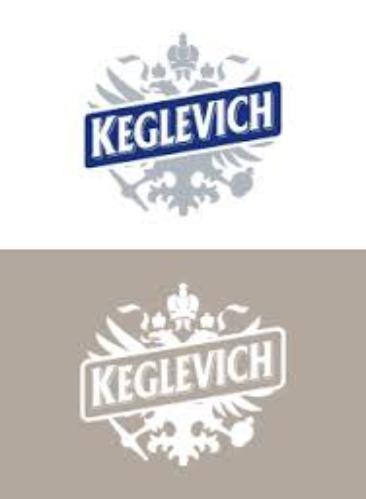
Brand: Keglevich
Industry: Food